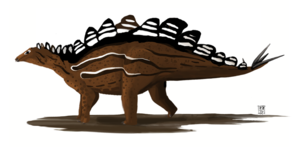
Stegopodus est un ichnogenre de traces de pas de dinosaures stégosauriens découvert dans l'Utah dans la formation géologique de Morrison datée du Jurassique supérieur.